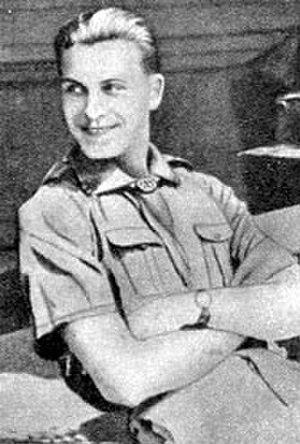
Maciej Aleksy Dawidowski noms de code : Alek, Glizda, Kopernicki, Koziorożec était un assistant scoutmestre polonais, membre des Szare Szeregi et sous-lieutenant dans l'Armia Krajowa pendant la Seconde Guerre mondiale. Dawidowski est l'un des principaux personnages des livres Kamienie na szaniec d'Aleksander Kamiński, et Rudy, Alek, Zośka de Barbara Wachowicz.